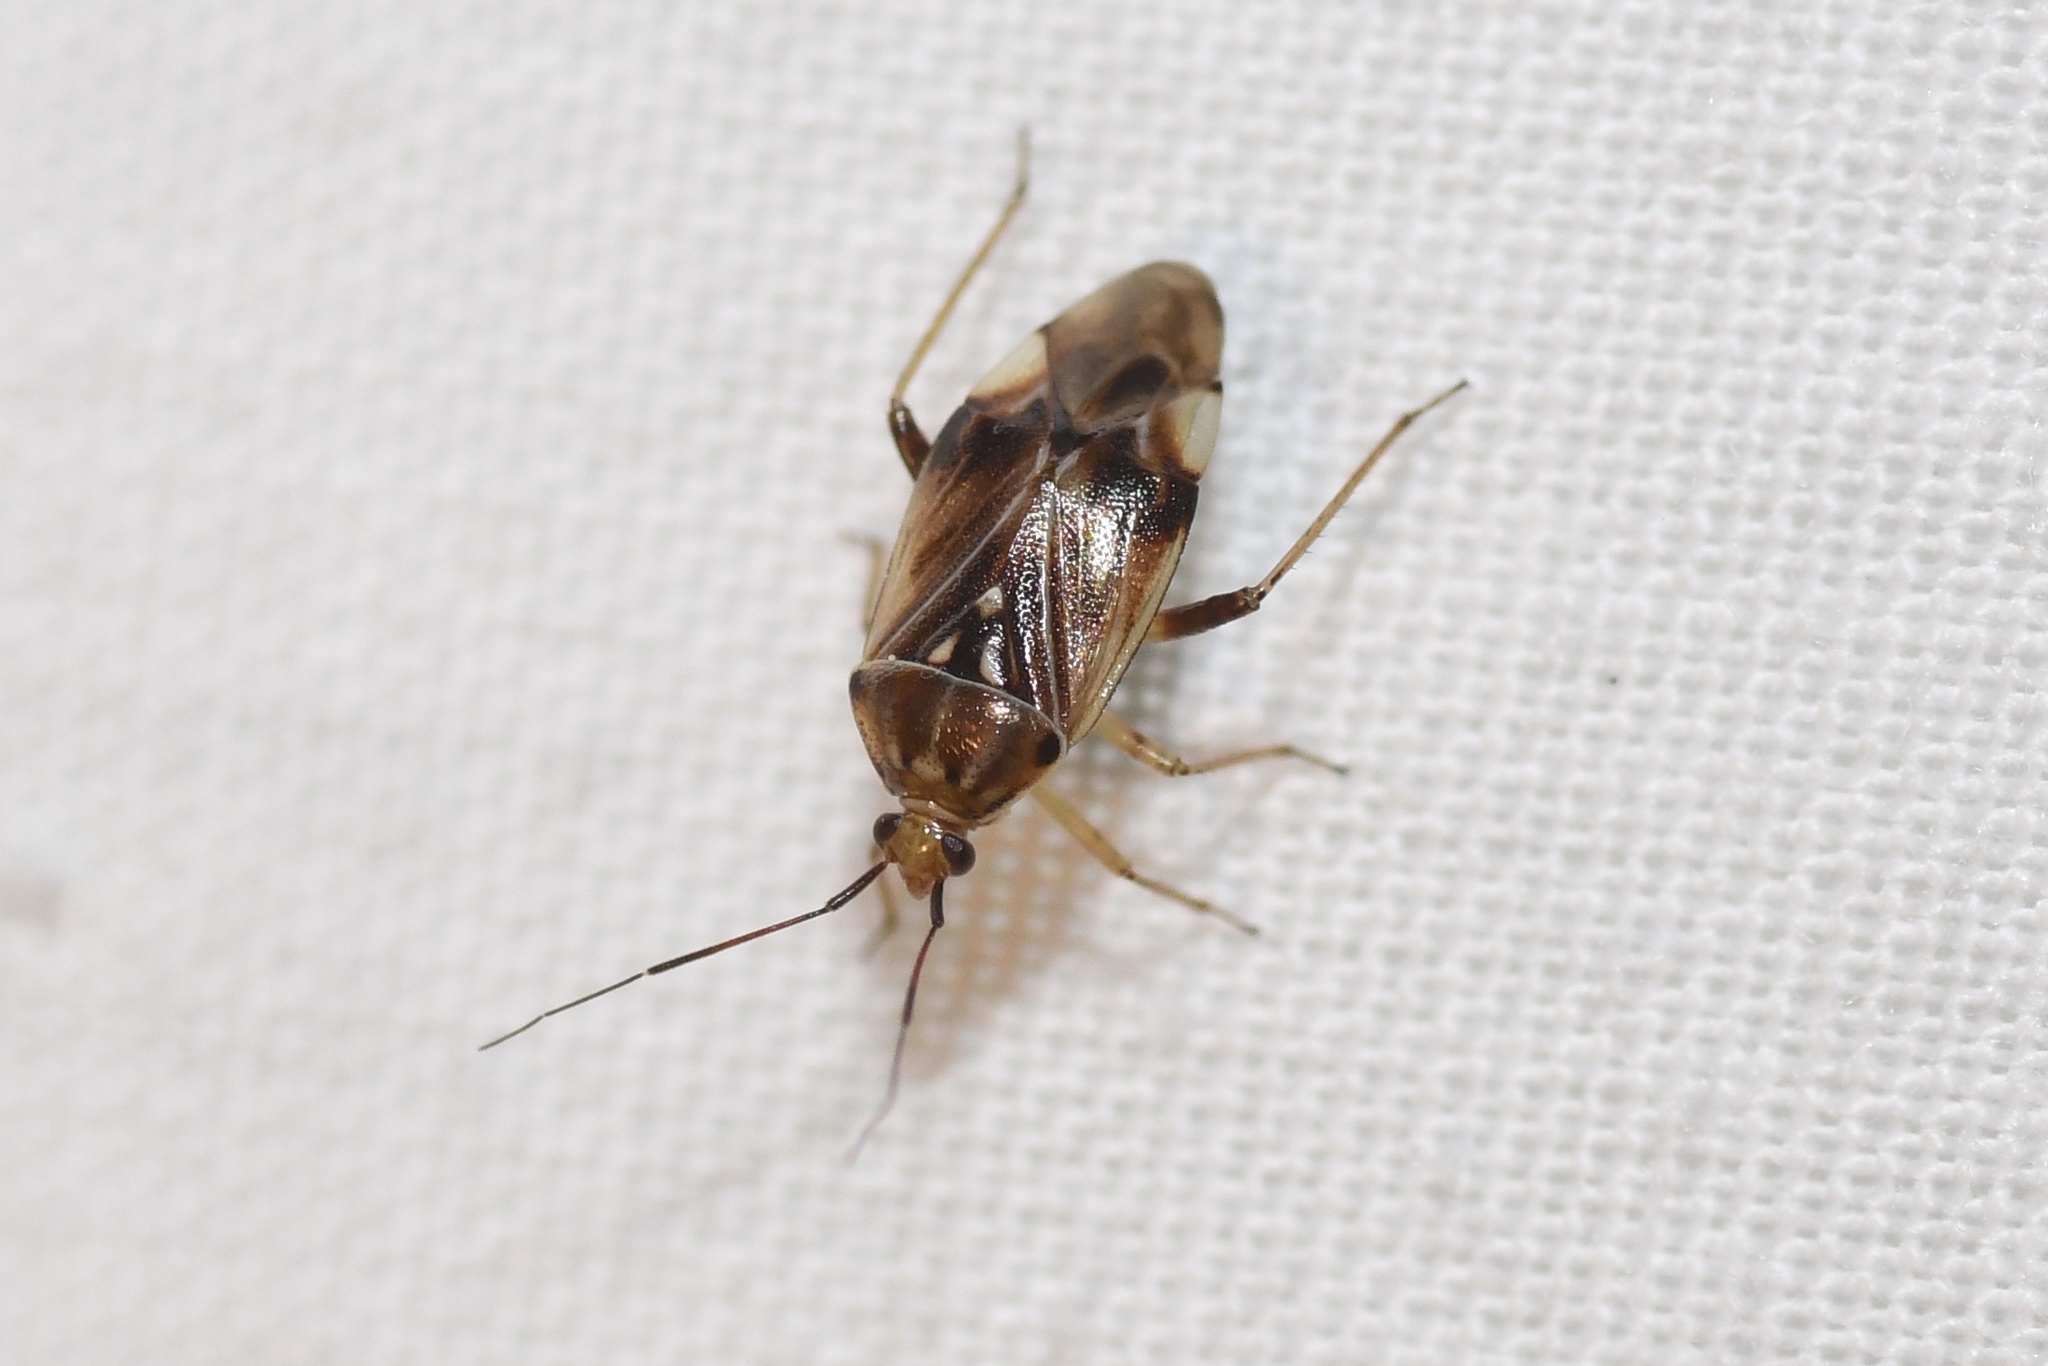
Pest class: lygus_bug